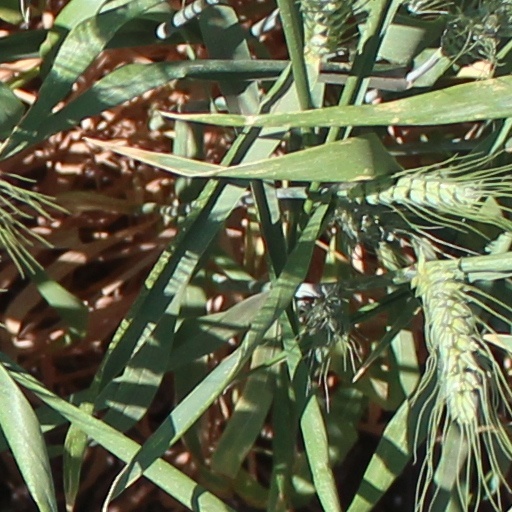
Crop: wheat